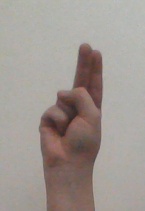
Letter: taa